Ladislaus Csetneki

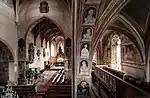
Interior of the church of Štítnik

Sigismund, using his sovereignty of "ius supremi patronatus", decided in 1427 that Ladislaus Csetneki should be appointed to any bishopric or archbishopric that first became vacant (except for the see of Esztergom). The king also permitted Ladislaus and his brothers to build a castle in their main residence Csetnek in 1432. Under Ladislaus, the parish church of Csetnek underwent a major renovation since the mid-1410s, continuing the work of his late cousin George. The three-aisled structure of the church was completed in these years. Ladislaus personally selected the liturgical scenes depicted in the frescoes. His goal was to rebuild the parish church into a basilica in the grand style, based on royal examples in Hungary and Austria, but this ultimately remained incomplete. The simultaneous expansion and construction of the church and castle placed a great burden on the family, which was hampered by the subsequent turbulent period (see below). The construction of the planned northern burial chapel was also not completed.